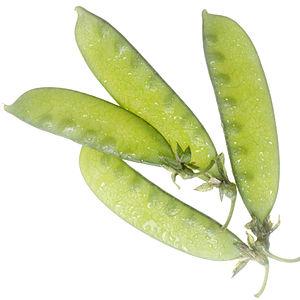
Le Pois cultivé est une espèce de plante annuelle de la famille des légumineuses, largement cultivée pour ses graines, consommée comme légume ou utilisée comme aliment du bétail. Le terme désigne aussi la graine elle-même, riche en énergie et en protéines. Les pois secs se présentent souvent sous la forme de « pois cassés ». Les pois frais, récoltés avant maturité, sont plus couramment appelés « petits pois ».